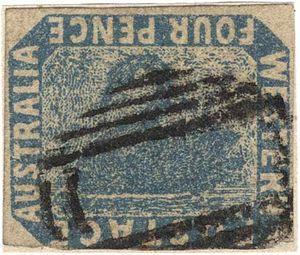
Le Black Swan est le premier timbre émis par la colonie britannique d’Australie-Occidentale en 1854. Il représente un cygne noir, animal encore typiquement australien à l'époque.